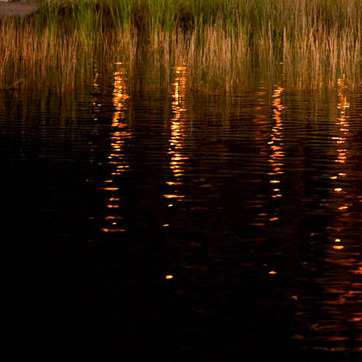
Material: water